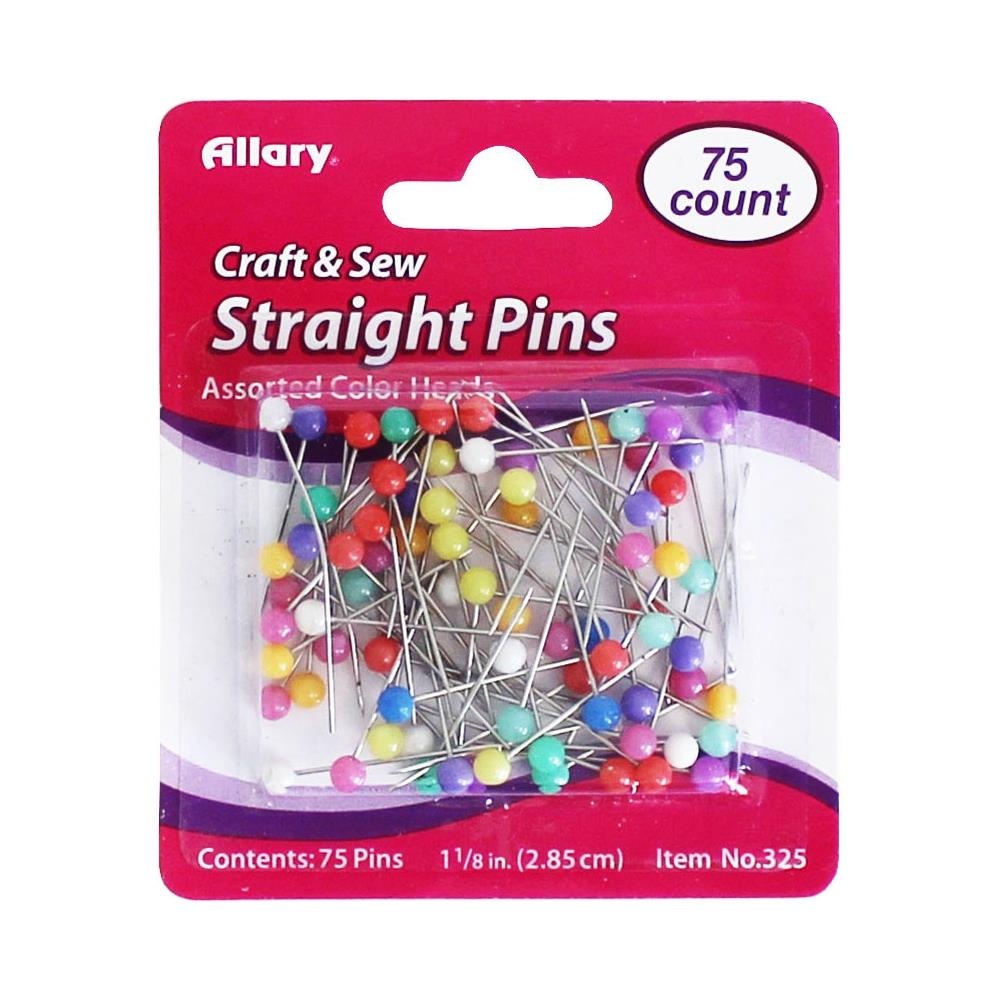
Allary Straight Pins 75/Pkg
Brand: WHILE SUPPLIES LAST
This package contains 75 size 17 straight pins in a reusable plastic storage case.
Category: Arts & Entertainment > Hobbies & Creative Arts > Arts & Crafts > Art & Crafting Tools > Straight Pins